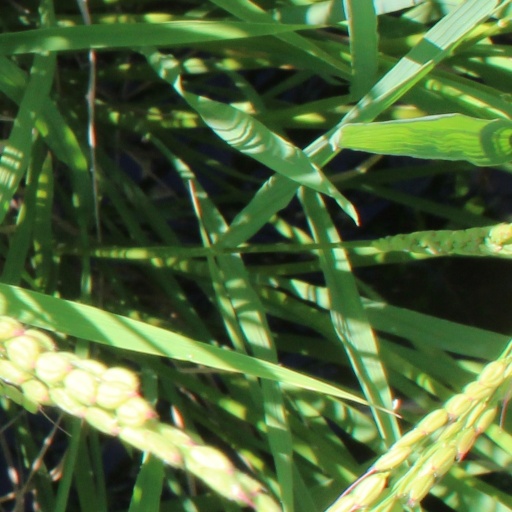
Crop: rice